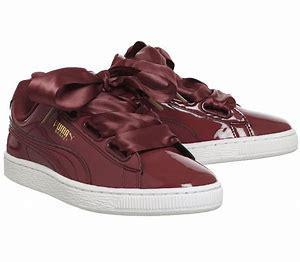
Brand: Puma
Model: Basket Heart